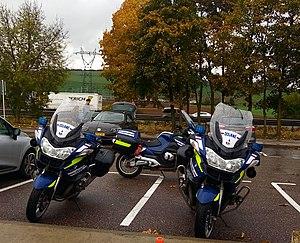
BMW R1200RT de la douane française vu en Lorraine
La Direction générale des Douanes et Droits indirects est une administration publique française sous tutelle du ministère de l'Action et des Comptes publics.